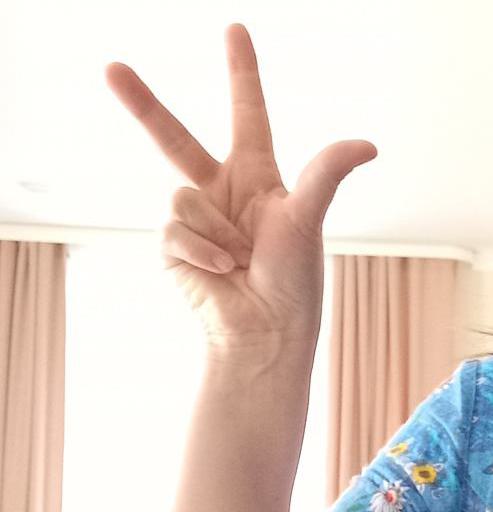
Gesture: three2